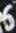
Number: 6